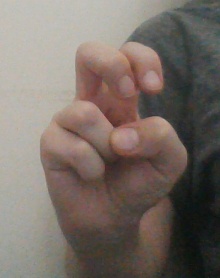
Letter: toot